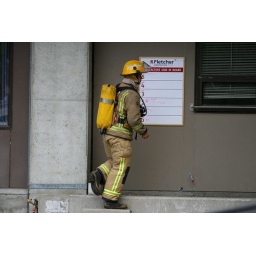
The water pump in the basement caused an evacuation... and fire trucks